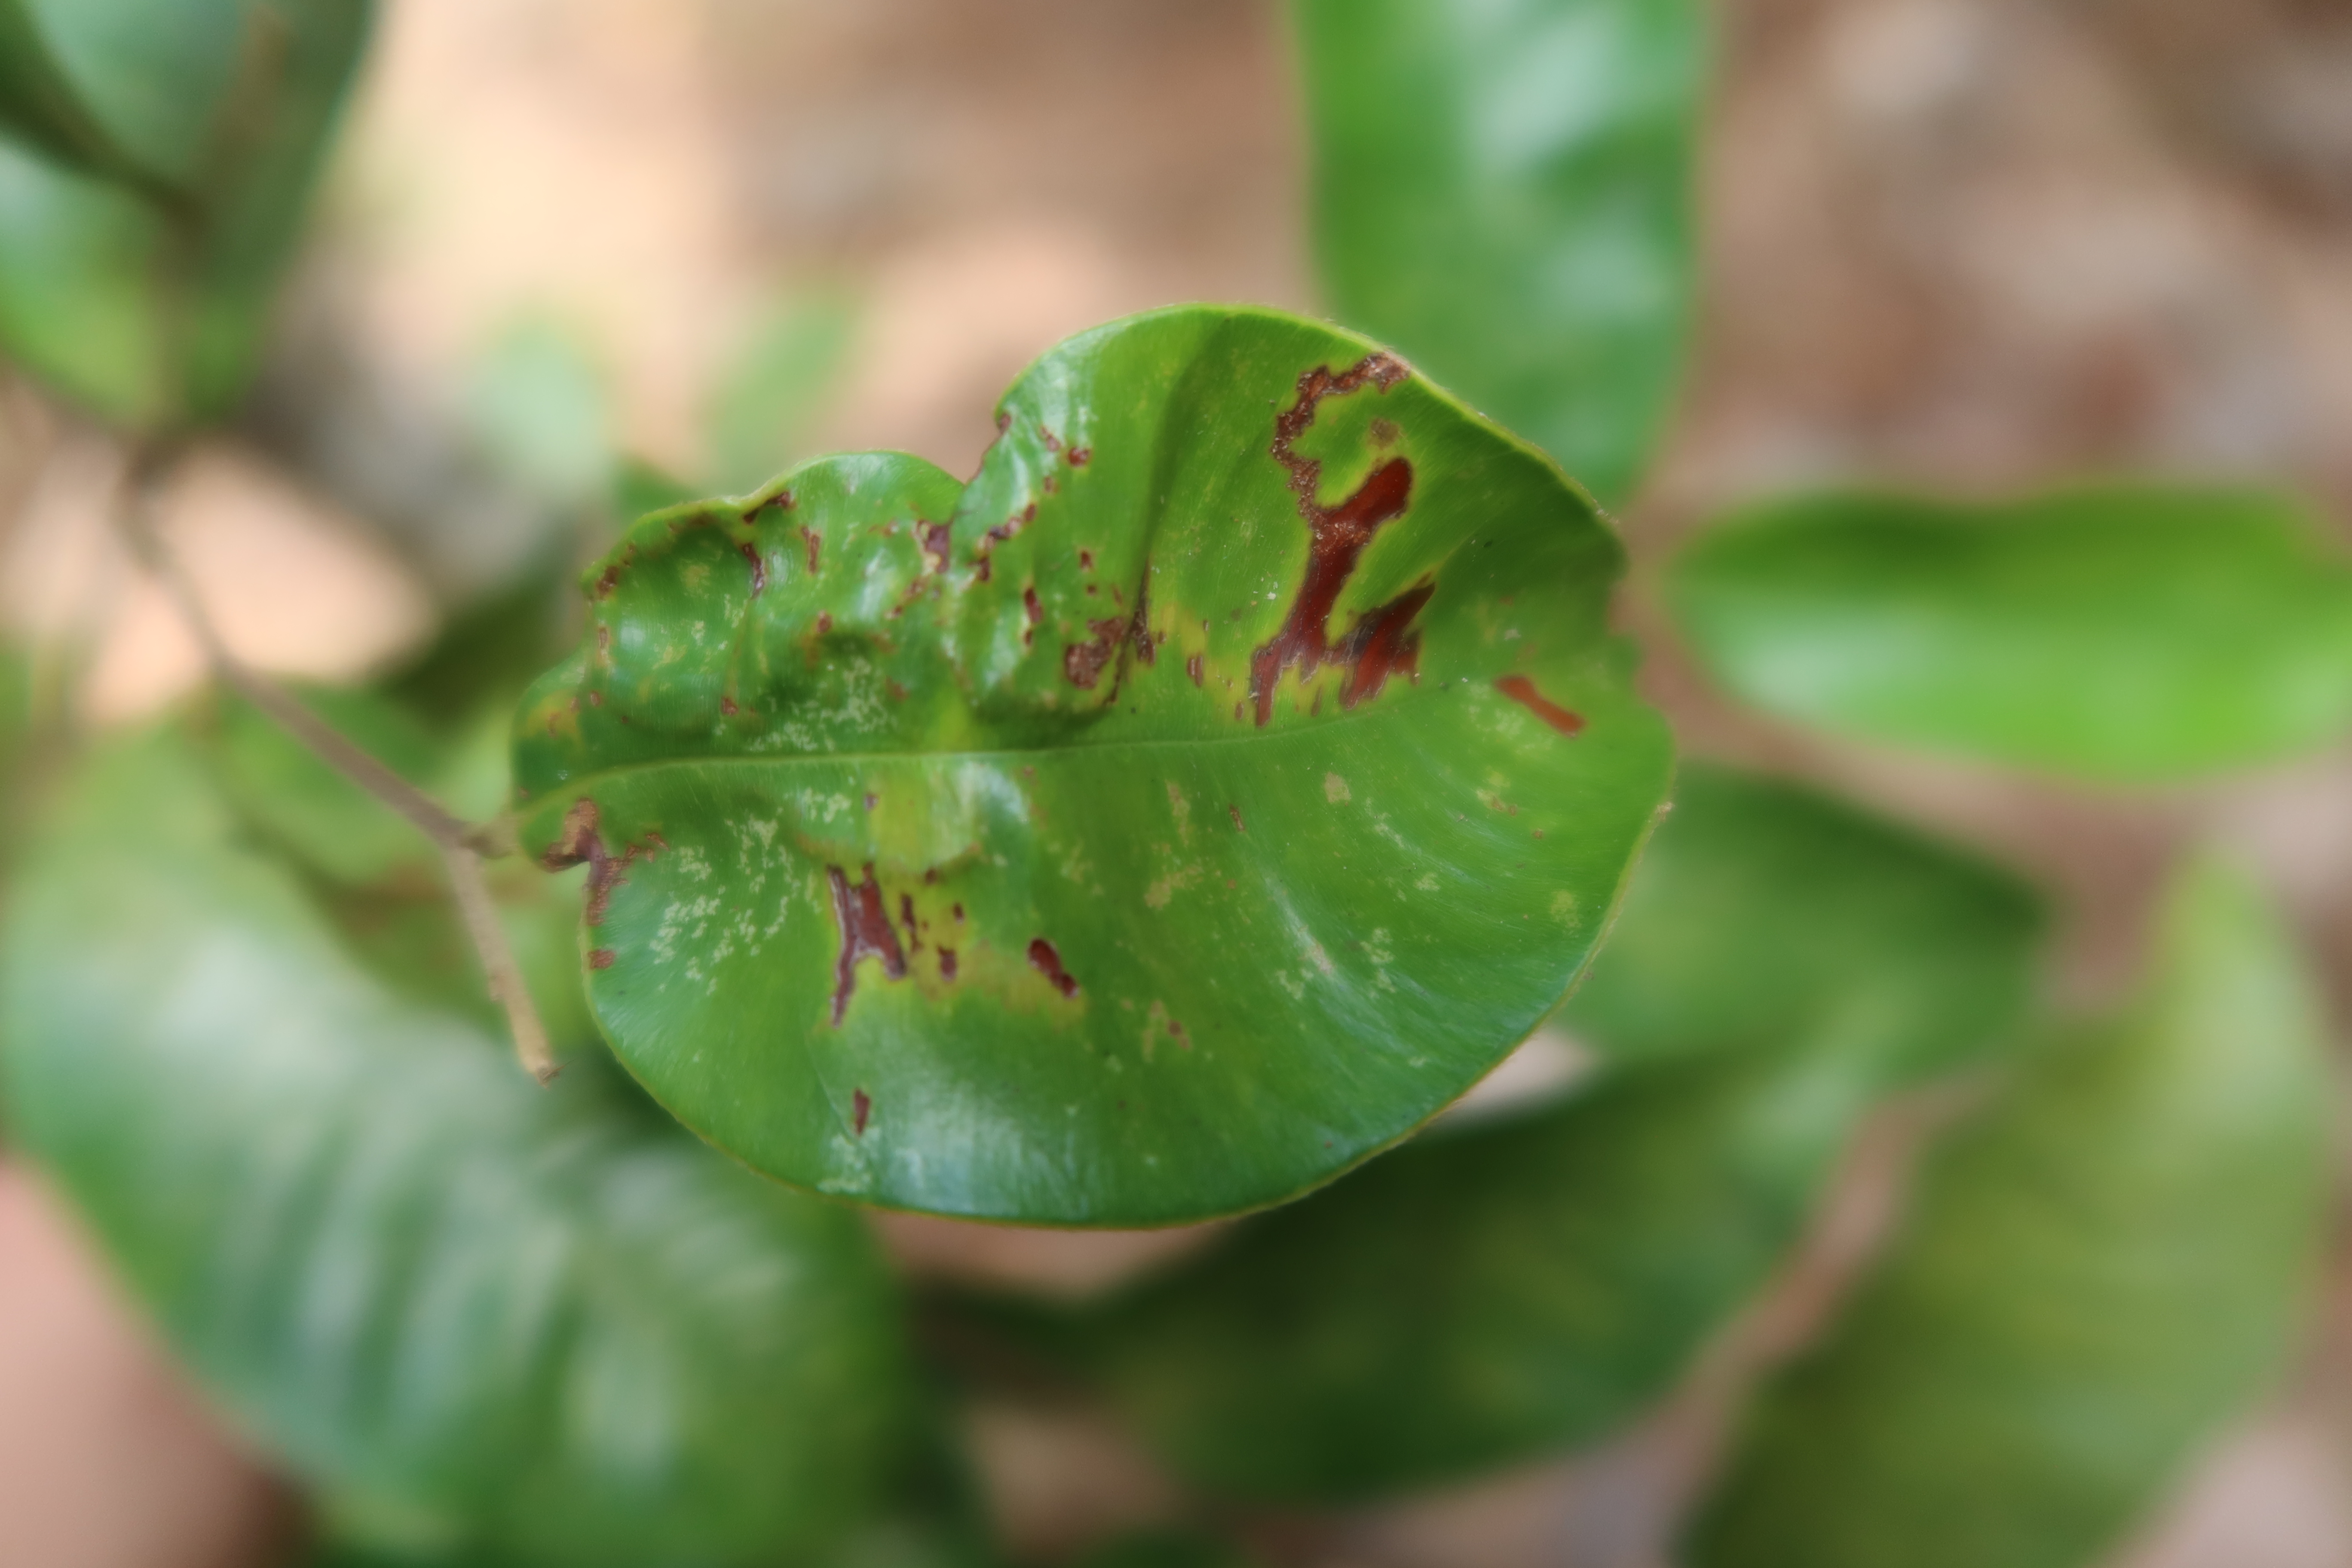
Label: Mosaic Viruses